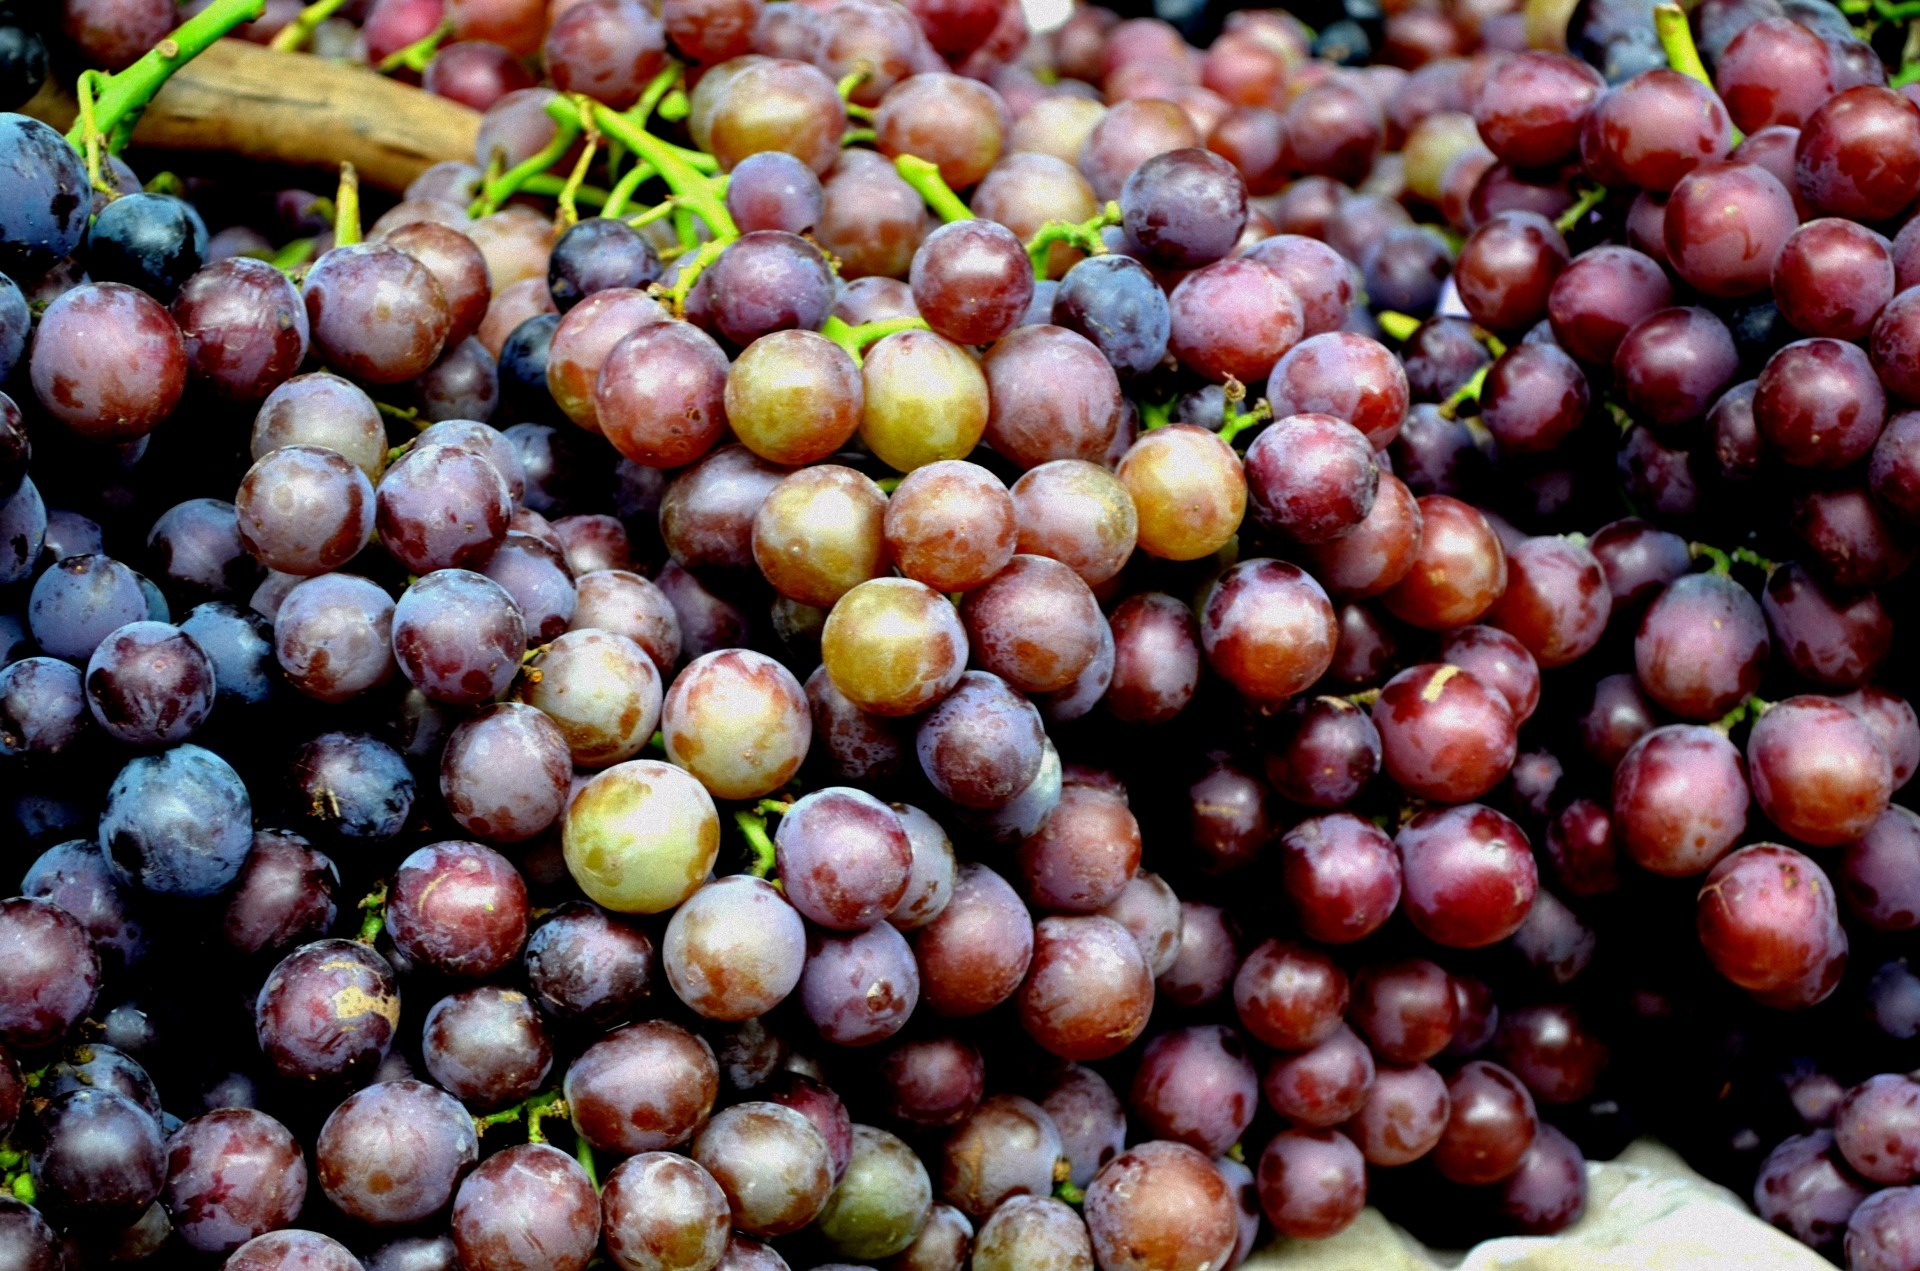
plant, grape, vine, bunch, fruit, berry, summer, food, harvest, produce, grapes, flowering plant, vitis, damson, land plant, zante currant, camu camu, globe grapes